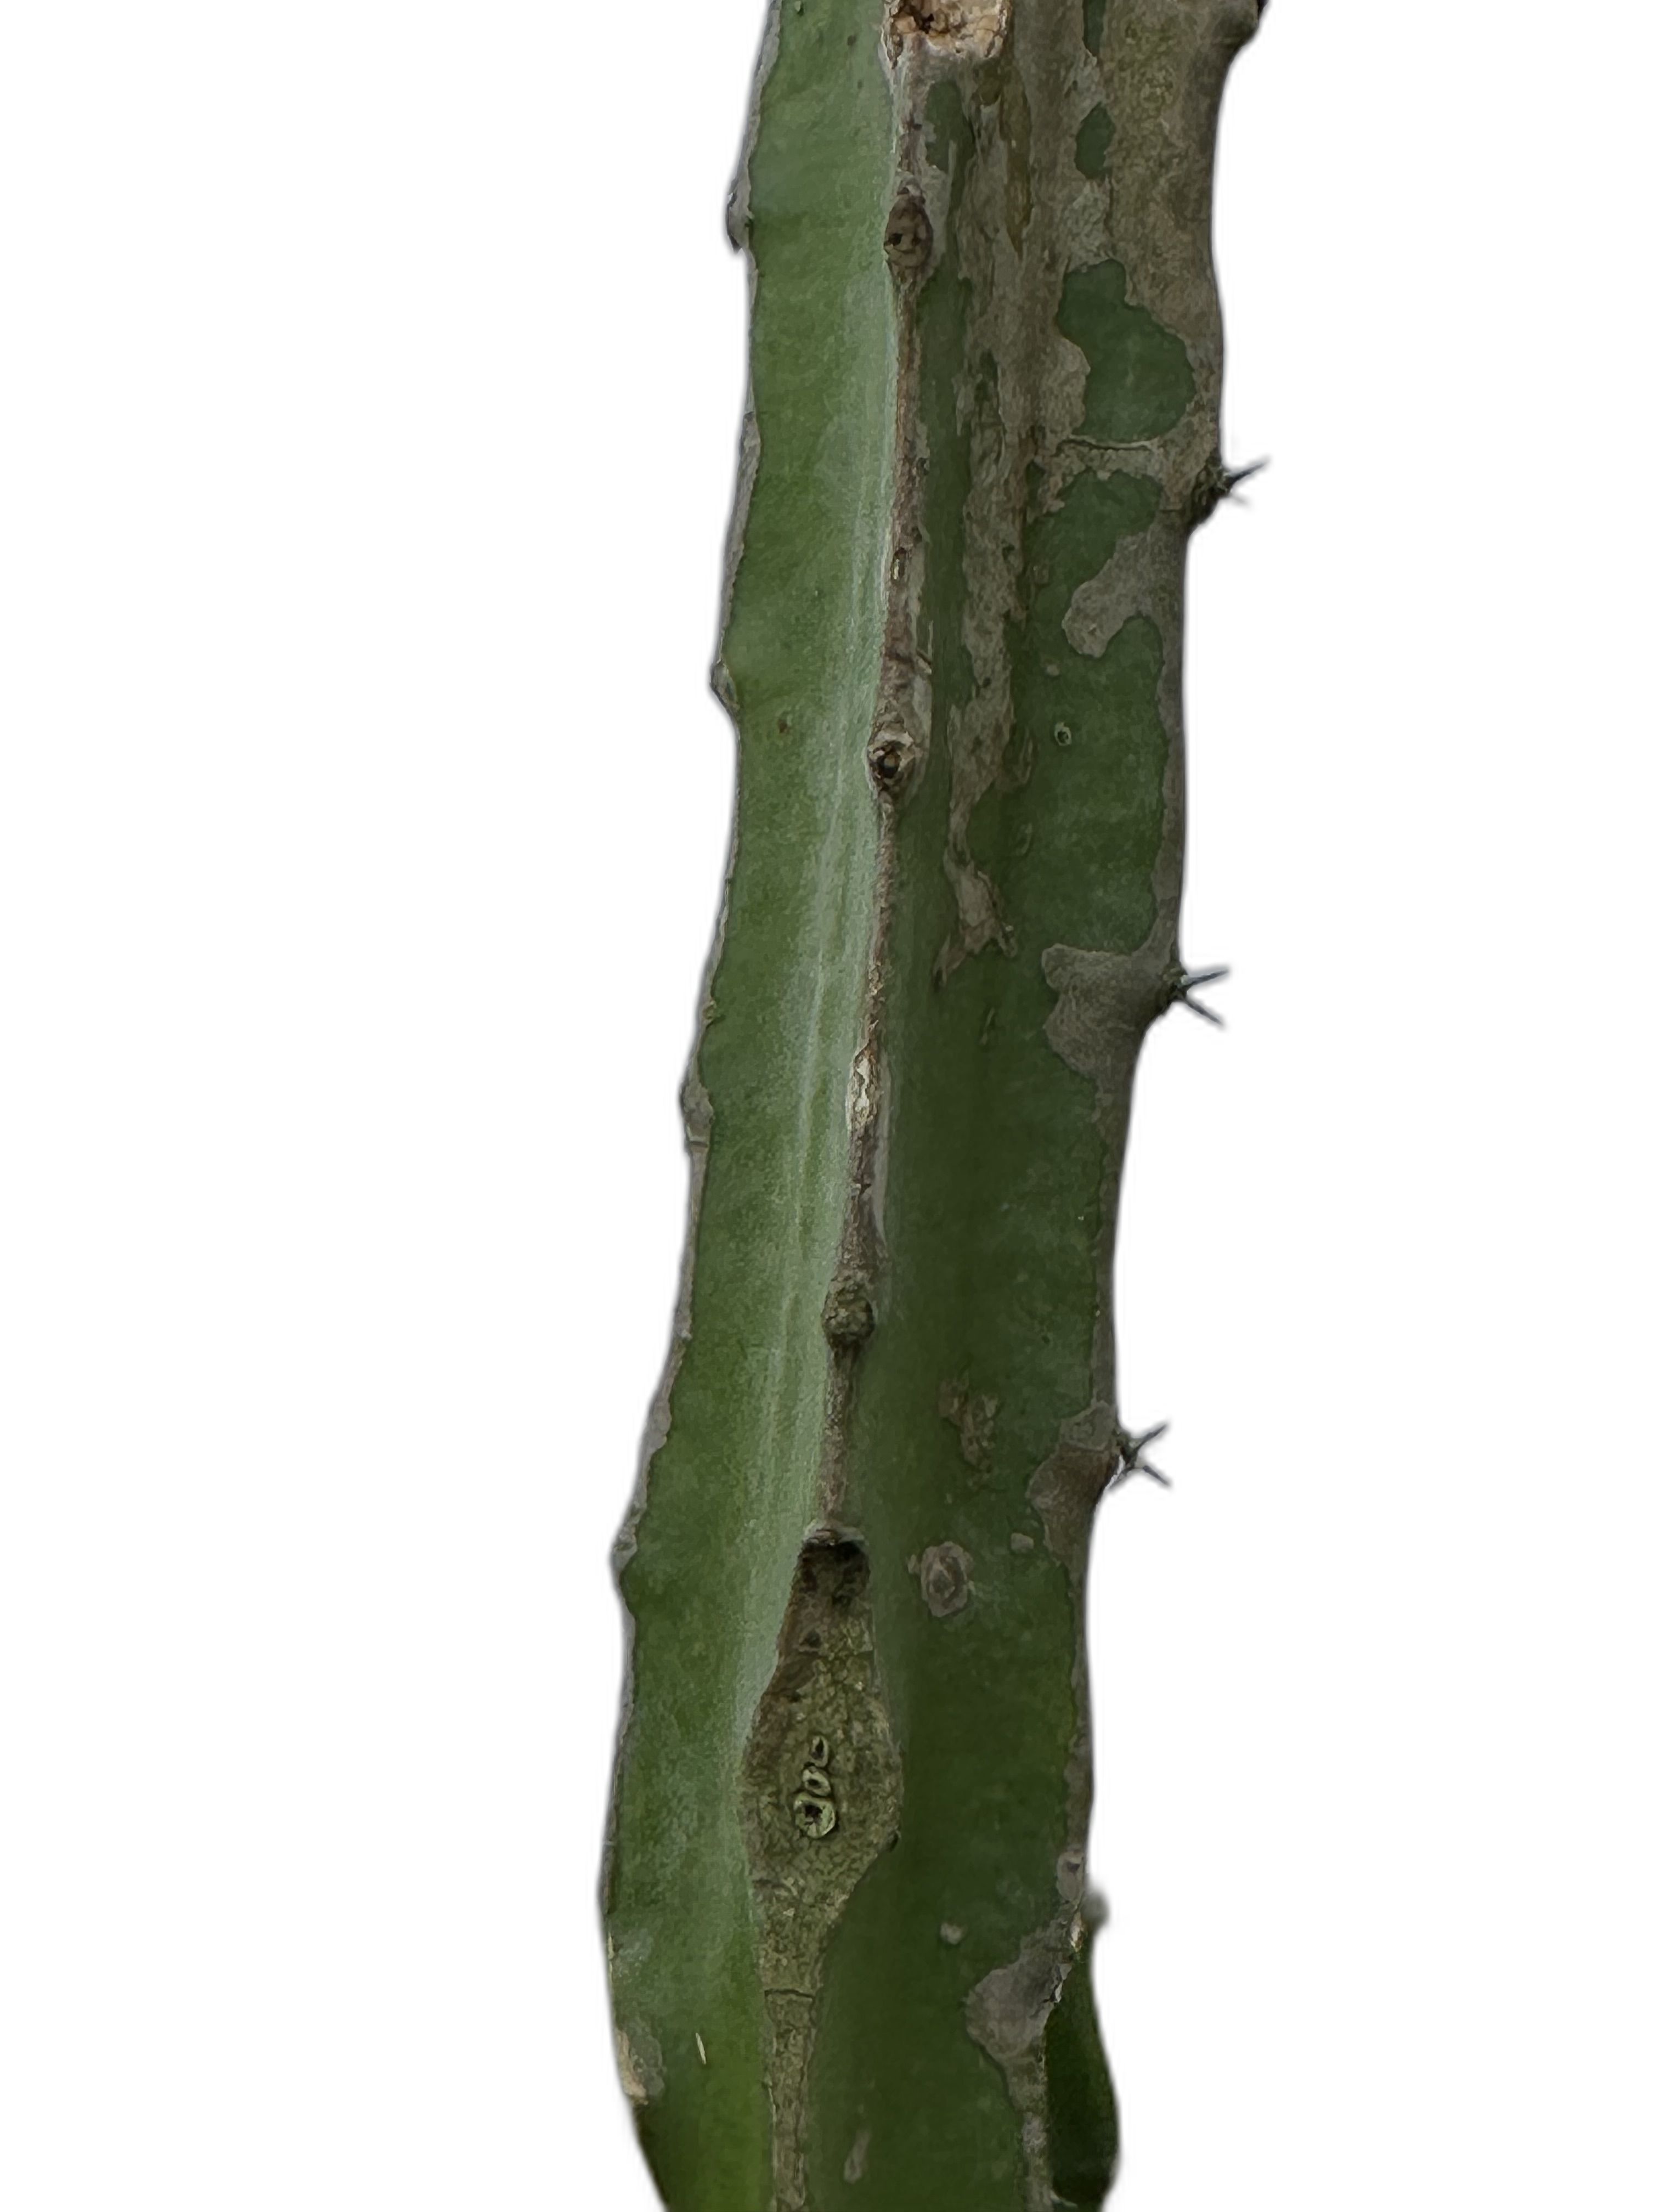
Label: Bad leaf